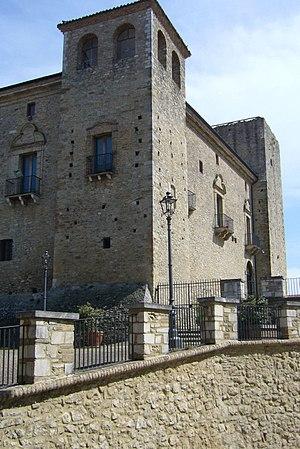
Le château ducal de Crecchio est un château situé dans la commune de Crecchio, province de Chieti, dans les Abruzzes. Le château est maintenant le musée archéologique des Abruzzes byzantins.